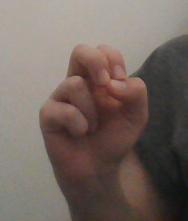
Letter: gaaf